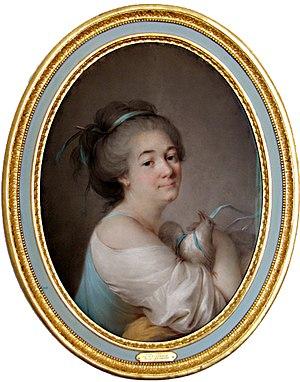
Sophie Arnould, pastel de Thomas Desangles 1782 - ce pastel proviendrait de la collection du comte d'Artois à Bagatelle, cadre de Henri Letonné
Madeleine-Sophie Arnould, née le 13 février 1740 à Paris où elle est morte le 22 octobre 1802, est une actrice et cantatrice française.